Star Bridge

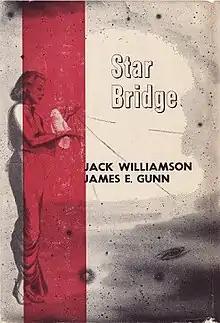
Dust-jacket from the first edition

Star Bridge is a science fiction novel by American authors Jack Williamson and James E. Gunn. It was published in 1955 by Gnome Press in an edition of 5,000 copies, of which 900 copies were never bound. It was also issued in paperback by Ace (D-169, 1955, 35¢, and F-241, 40¢) and reissued by Berkley Books in 1977 and by Ballantine Books in 1982 (with minor typographic errors).